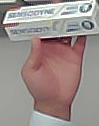
Product: sensodyne_toothpaste